Geoffrey Peren

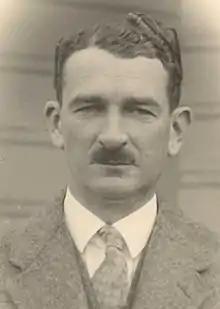
Peren in 1929

Brigadier Sir Geoffrey Sylvester Peren (30 November 1892 – 19 July 1980) was an agricultural scientist, university professor, and agricultural college principal, as well as a soldier in the two world wars, serving in the Canadian, British, and New Zealand armies.